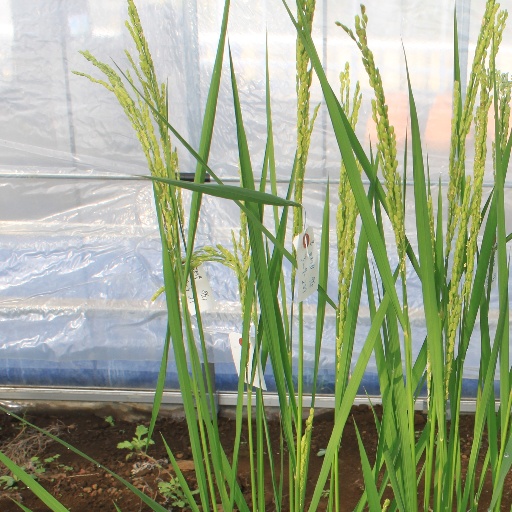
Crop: rice